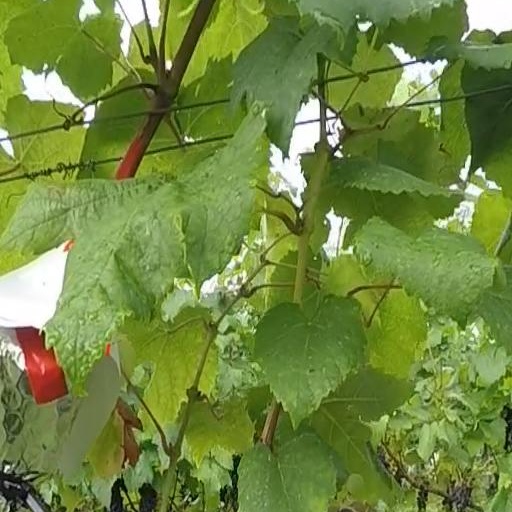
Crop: grape